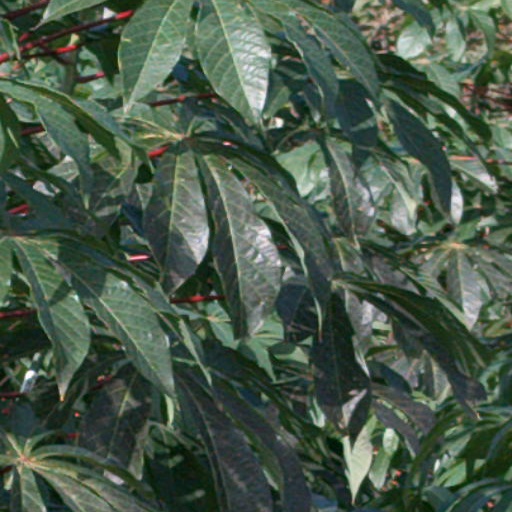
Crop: cassava